Vamshi Paidipally

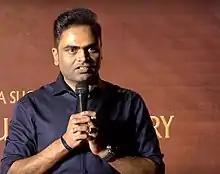
Paidipally in 2018

Paidipally Vamshidhar Rao (born 27 July 1979), also known as Vamshi Paidipally, is an Indian film director and screenwriter who works predominantly in Telugu and a few Tamil films. He is best known for directing mainstream film works such as "Munna" (2007), "Brindavanam" (2010), "Yevadu" (2014), "Oopiri" (2016), "Maharshi" (2019) and "Varisu" (2023). Vamshi Paidipally has won a National Film Award for "Maharshi".